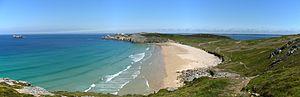
Plage de Pen-Hat, à Camaret-sur-Mer (Finistère, Bretagne, ouest de la France).